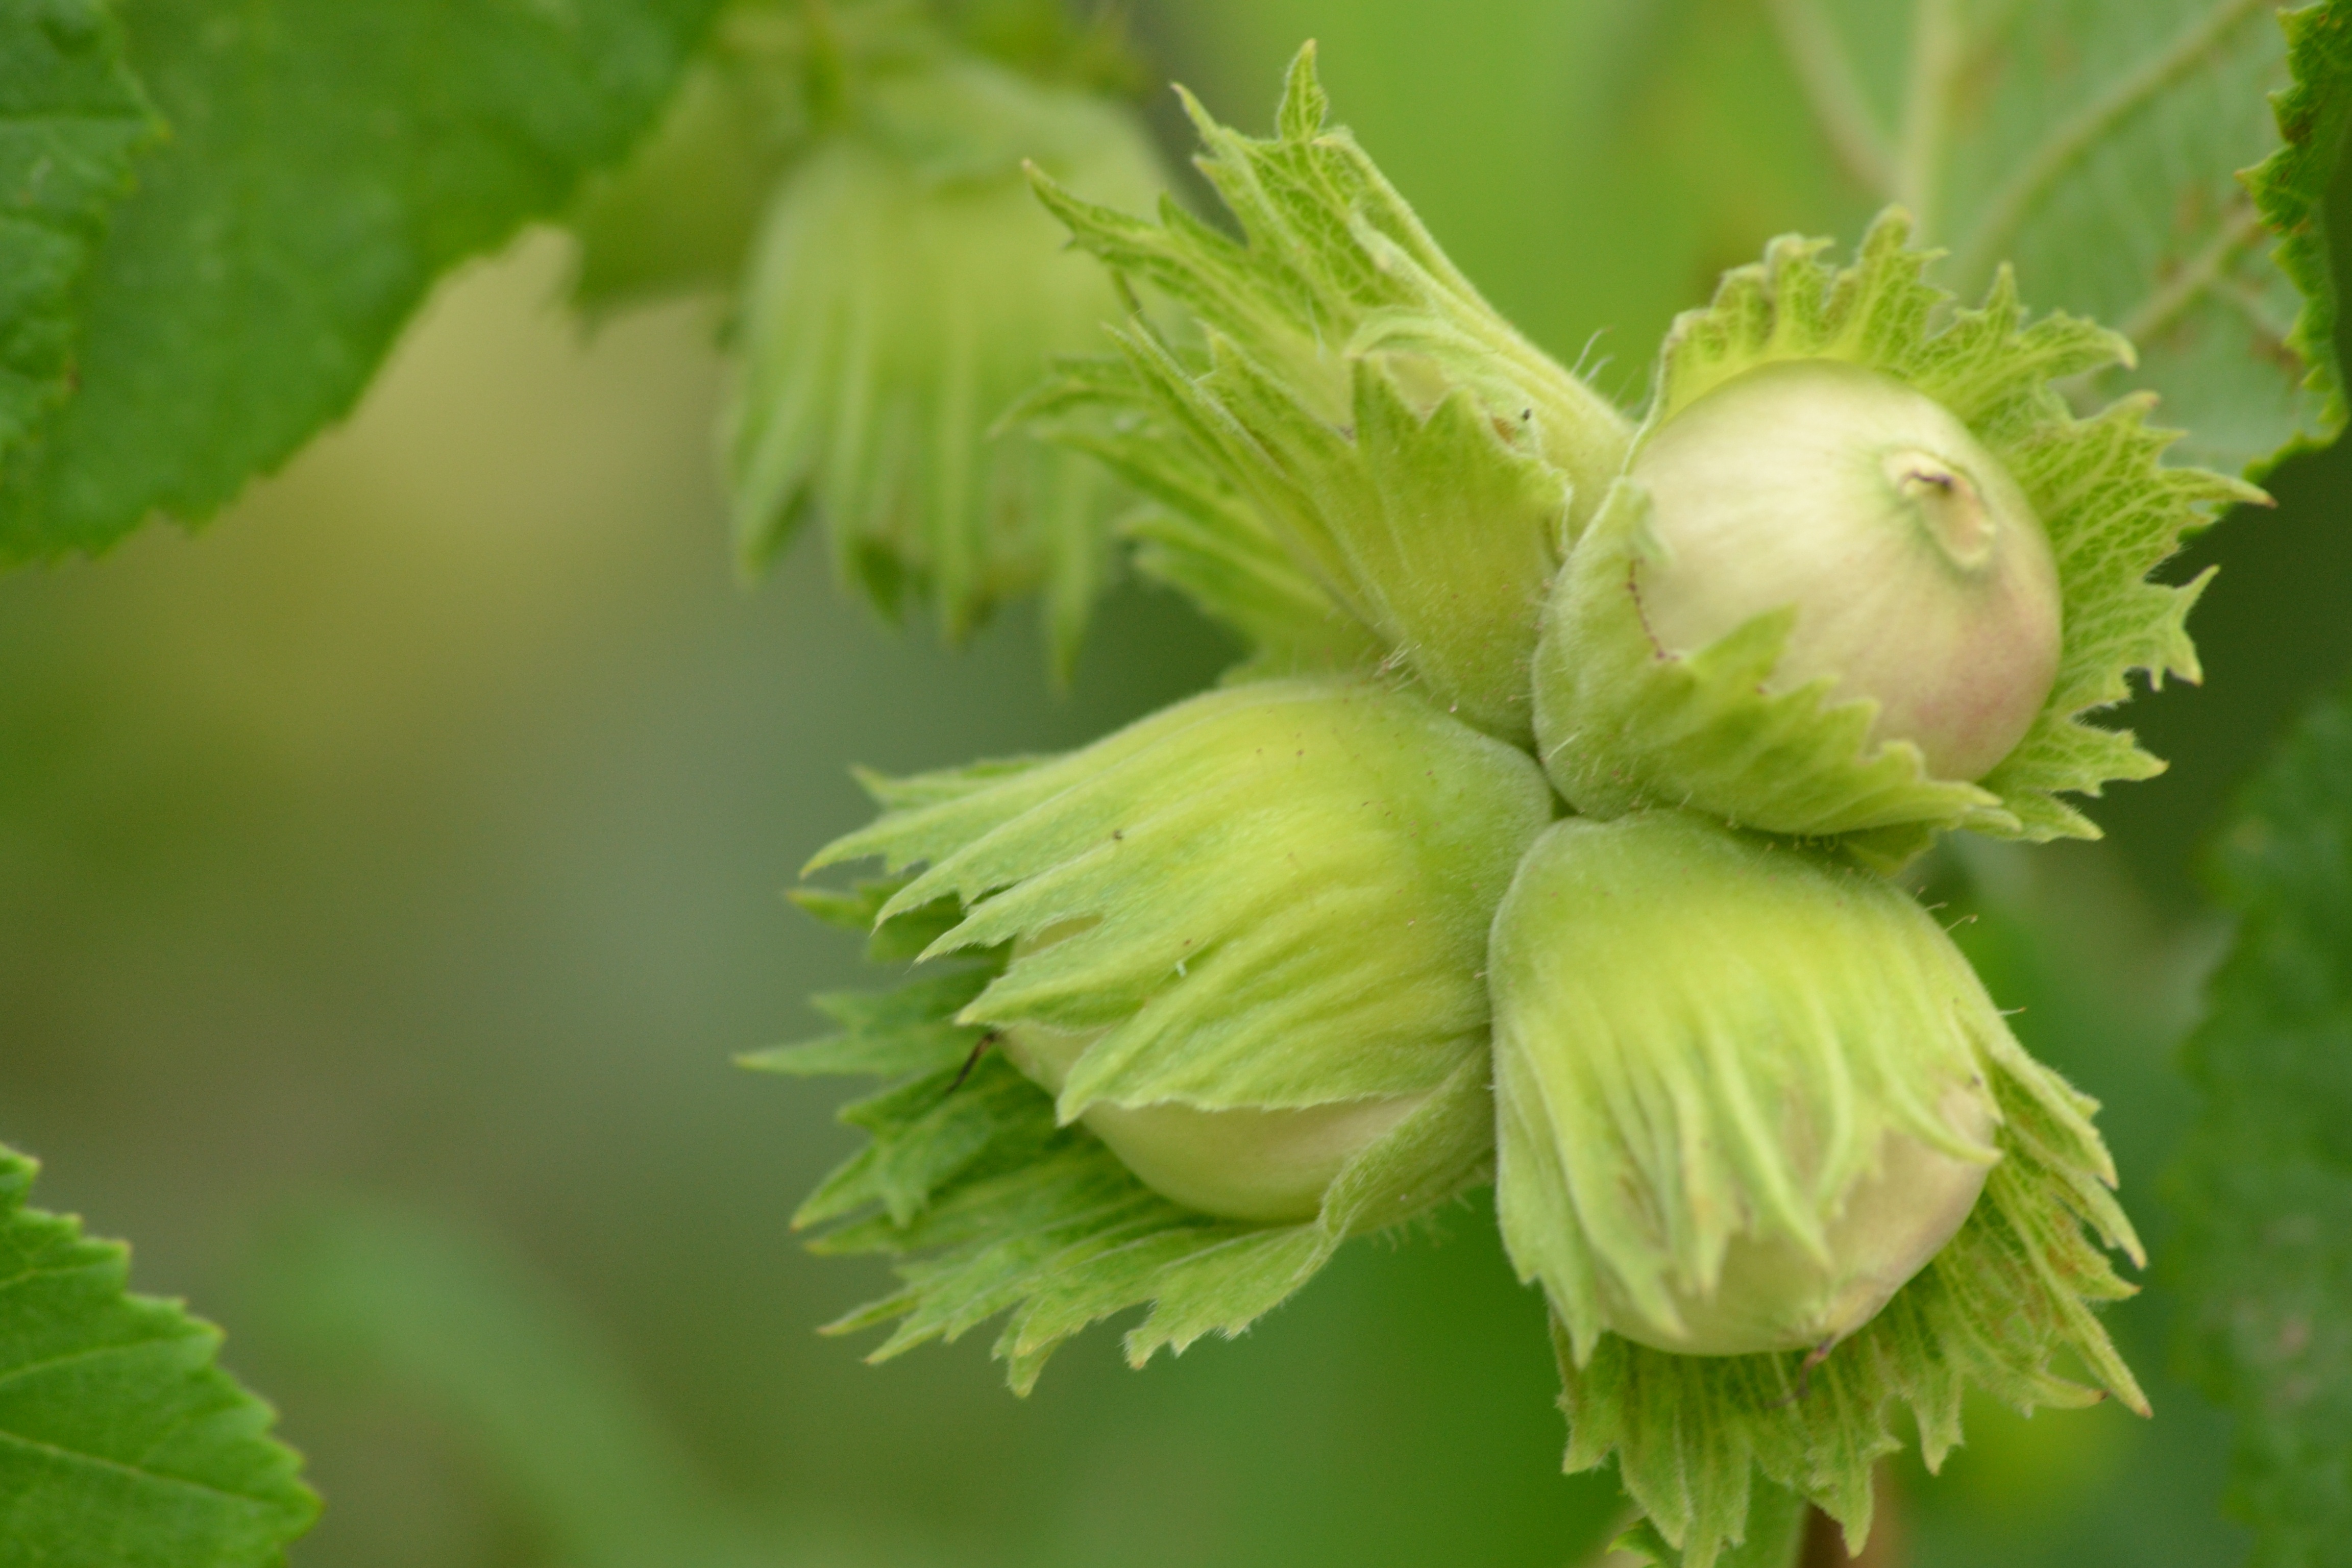
landscape, tree, nature, forest, plant, leaf, flower, bush, food, green, produce, botany, garden, flora, shrubs, bud, hazelnut, macro photography, gooseberry, flowering plant, migratory path, land plant